Catharanthus

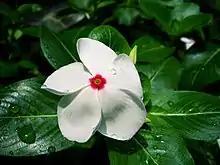
White Catharanthus roseus

Catharanthus is a genus of flowering plants in the family Apocynaceae. Like the genus "Vinca", they are known commonly as periwinkles. It is a perennial herb and a subshrub endemic to Madagascar, with the exception of the Catharanthus pusillius species, which is found in India and Sri Lanka. The most widely known species is Catharanthus roseus due to its renowned usage in traditional and modern medicine, specifically, as a source of cancer-treating alkaloid chemicals.